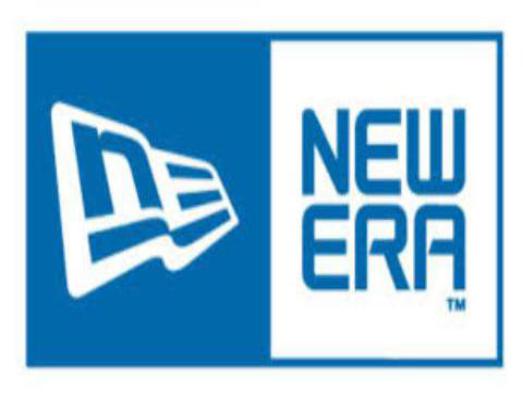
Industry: Clothes